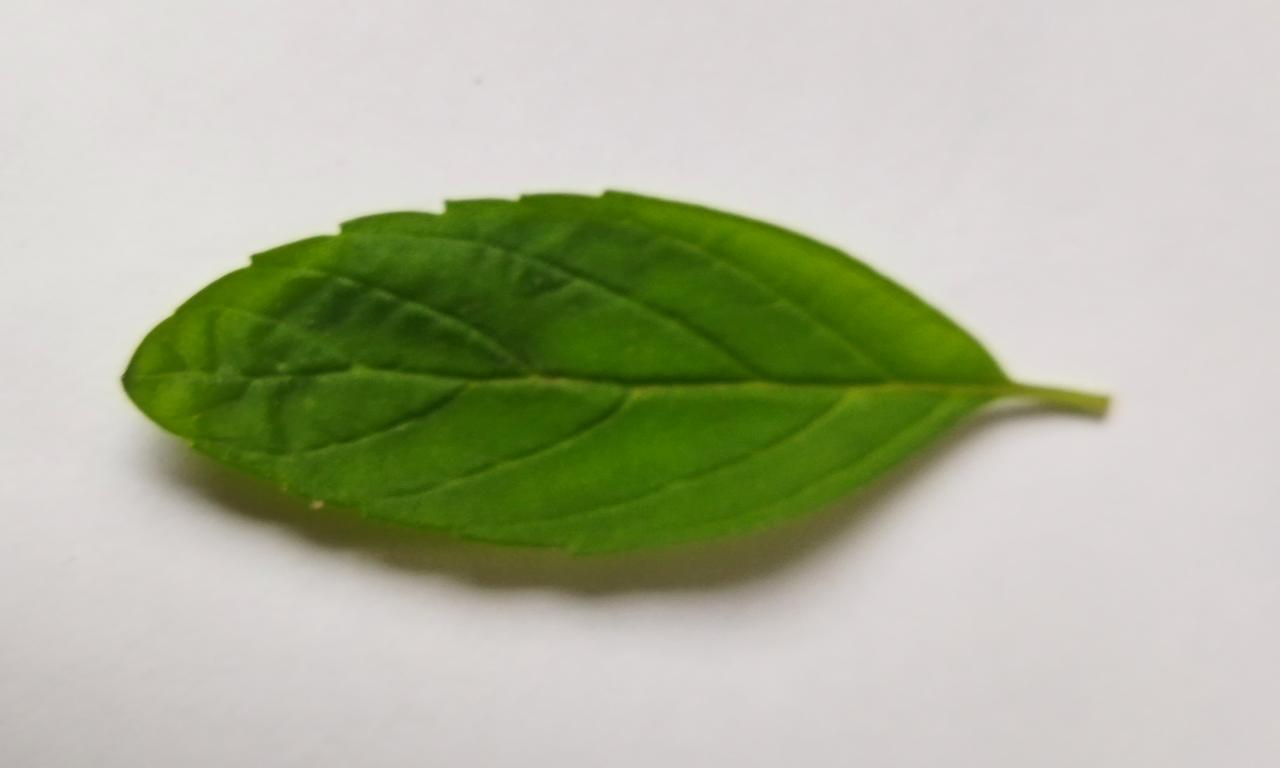
Label: Fresh